Fisher A. Blocksom

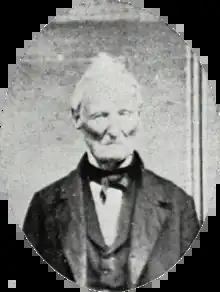
Portrait of Blocksom in 1903 publication

Fisher A. Blocksom (September 11, 1782 – December 14, 1876) was an American politician and lawyer from Ohio. He served as a member of the Ohio House of Representatives from 1826 to 1828 and from 1831 to 1833. He served as a member of the Ohio Senate from 1847 to 1851.